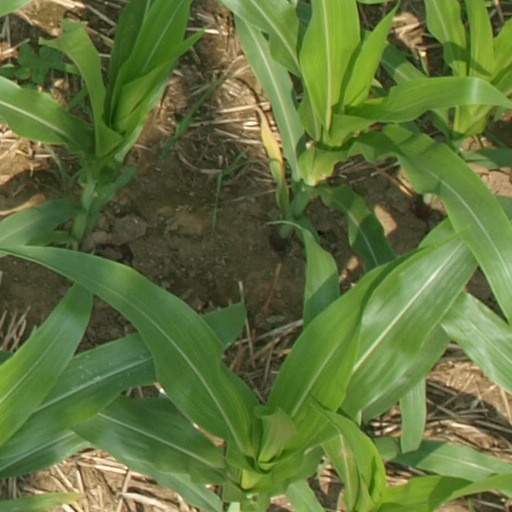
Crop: maize; corn